Stefan Lindemann

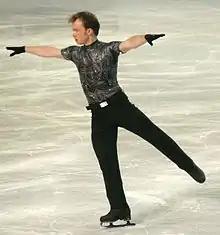
Stefan Lindemann at the 2010 European Championships.

Stefan Lindemann (born 30 September 1980) is a German retired figure skater. He is the 2004 World bronze medalist, 2005 European bronze medalist, 2000 World Junior champion, and a seven-time (2000, 2002, 2004–2007, 2010) German national champion.